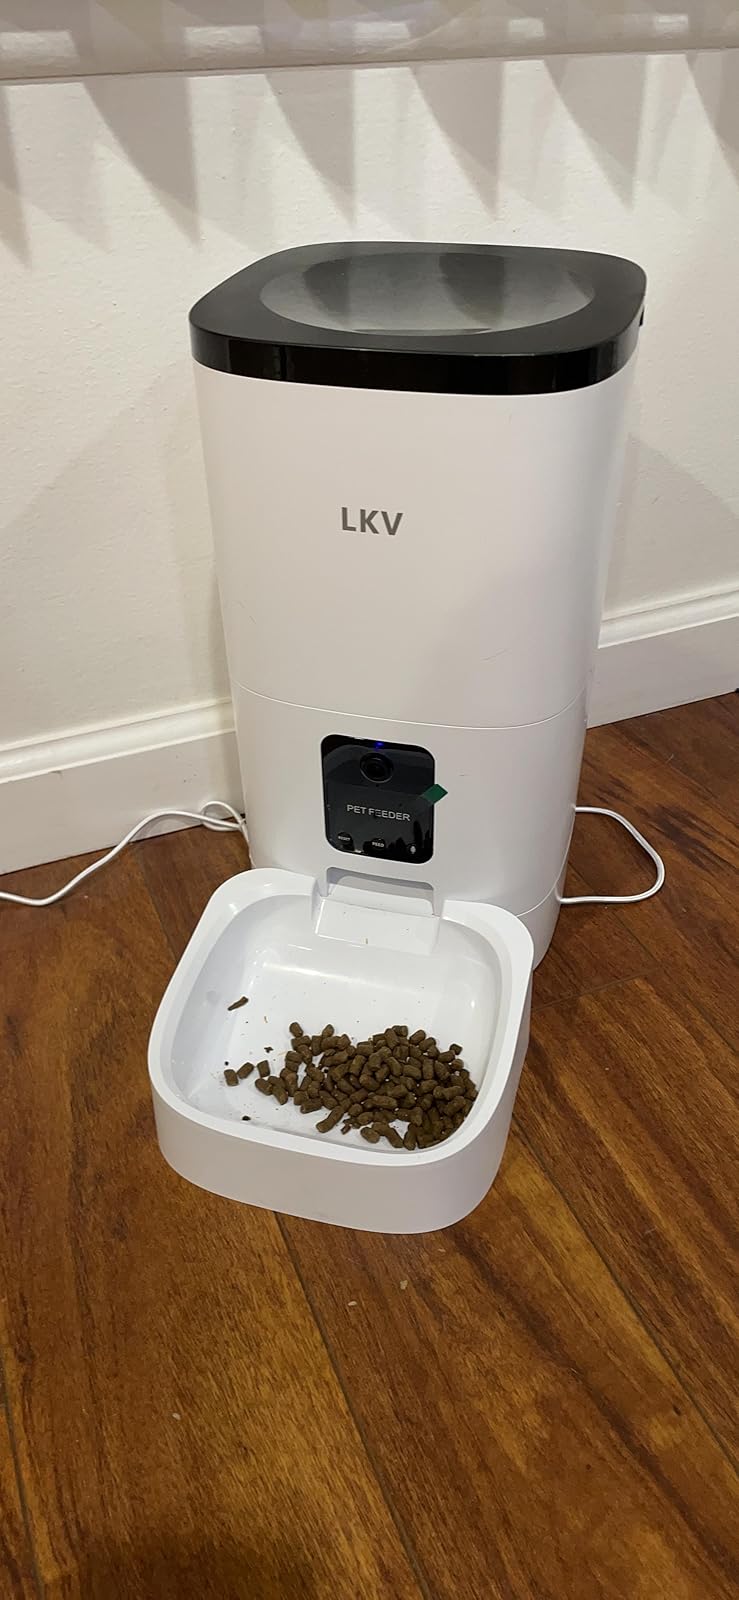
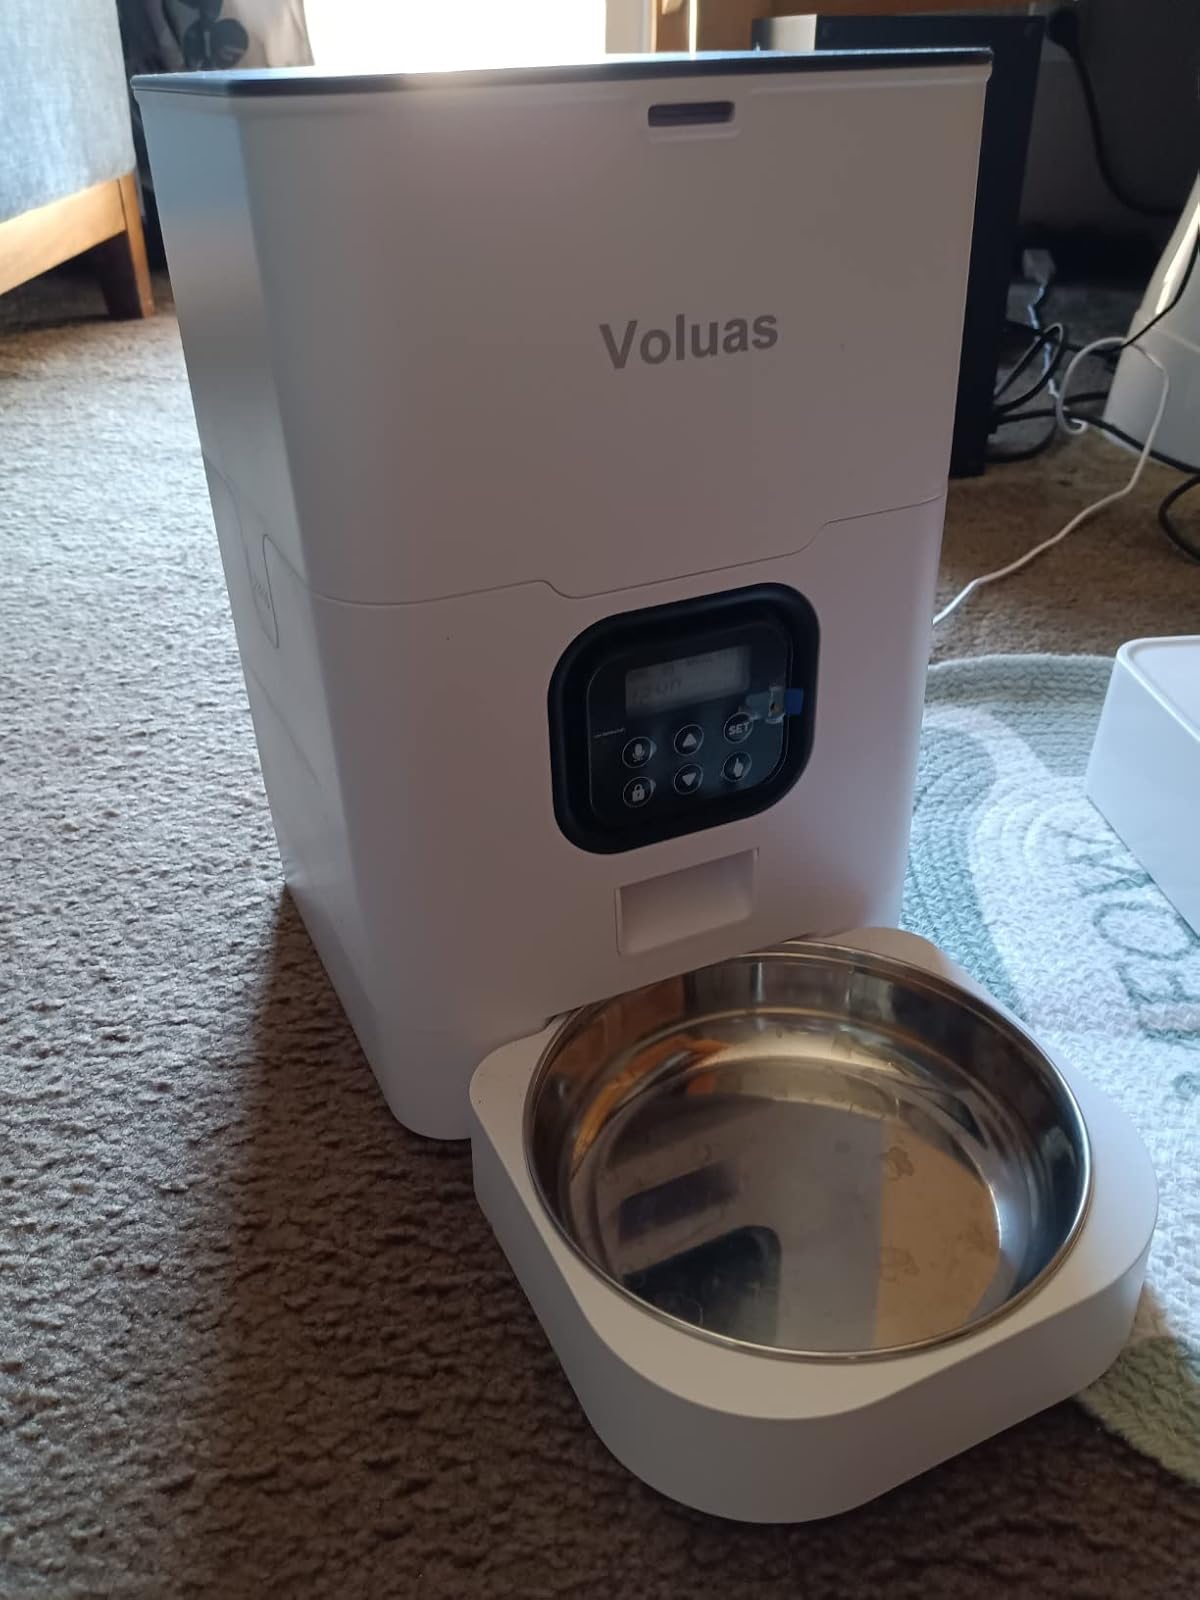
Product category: items_feeder
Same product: no